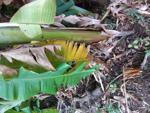
Label: xamthomonas